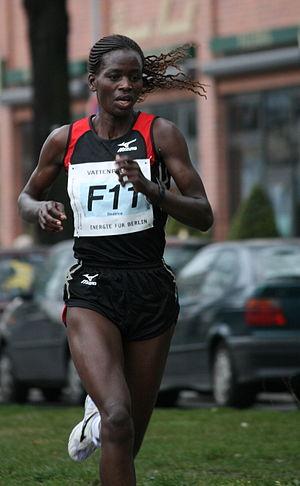
Beatrice Omwanza, née le 24 février 1974, est une athlète kényane, spécialiste des courses de fond et de marathon.